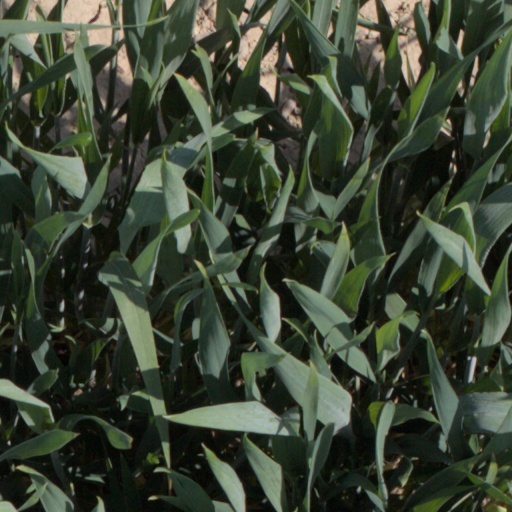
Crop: wheat